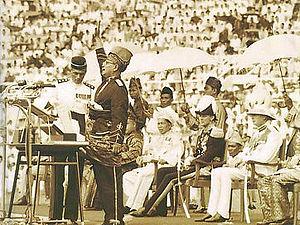
1957 est une année commune commençant un mardi.
La Malaisie actuelle résulte de l'entrée en 1963 des territoires britanniques de Bornéo devenus indépendants, Sabah et Sarawak, dans la Fédération de Malaisie, elle-même devenue indépendante en 1957.